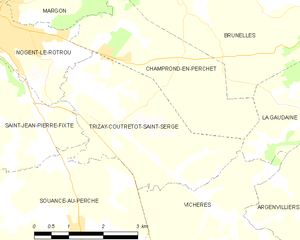
Carte de Trizay-Coutretot-Saint-Serge et des communes limitrophes.
Trizay-Coutretot-Saint-Serge est une commune française située dans le département d'Eure-et-Loir en région Centre-Val de Loire. Elle fait partie de l'ancienne province du Perche.